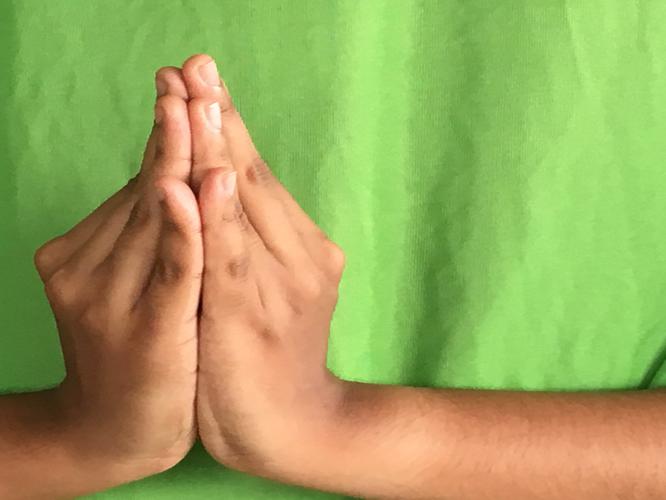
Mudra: Kapotham
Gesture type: double_hand